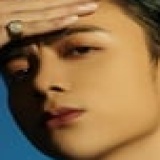
ca sĩ Soobin